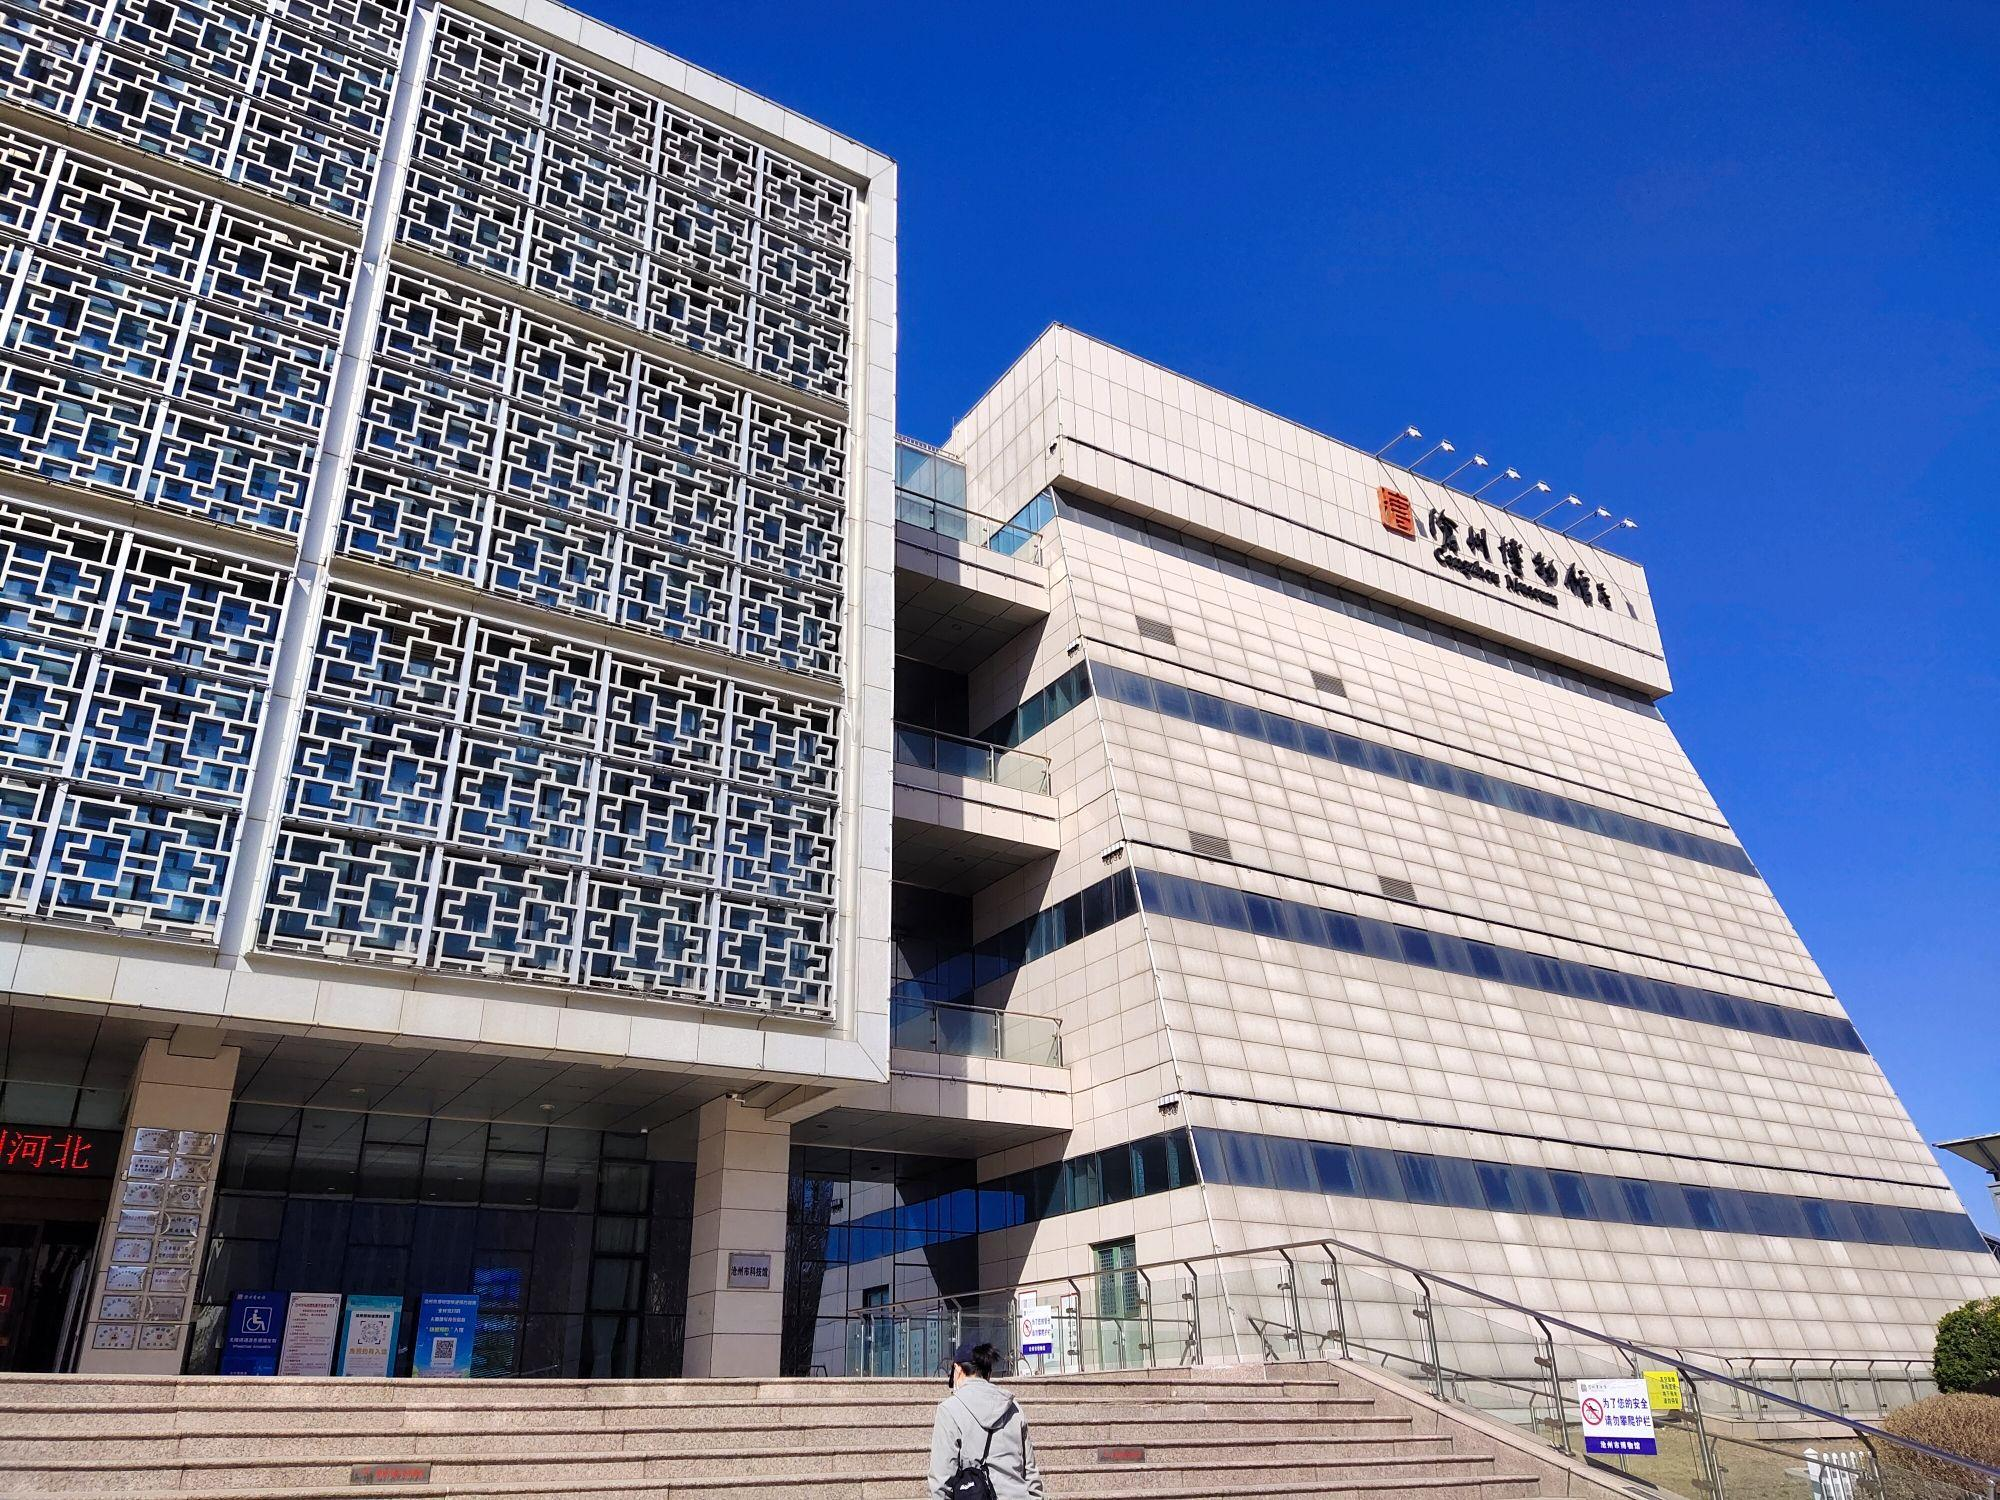
地标名称：沧州博物馆
所在城市：沧州市·运河区